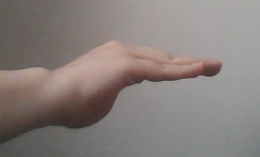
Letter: haa